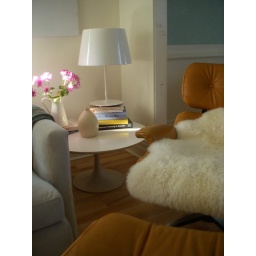
cute little burke tulip coffee table that i've stuck in that awkward corner. also new lamp bought at IKEA as-is.